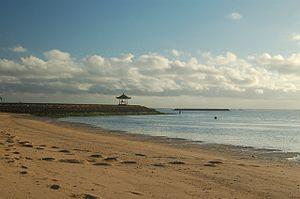
Nusa Dua est une localité située sur la péninsule de Bukit, dans le sud de l'île de Bali. Elle se trouve à environ 40 kilomètres au sud de Denpasar, la capitale de la province de Bali.